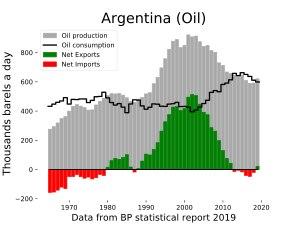
Le secteur de l'énergie en Argentine est dominé par les énergies fossiles, en particulier le gaz naturel et le pétrole, qui couvraient respectivement 52 % et 36 % de la consommation d'énergie primaire du pays en 2016.